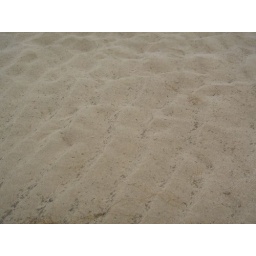
Trails of wind and water in the sand